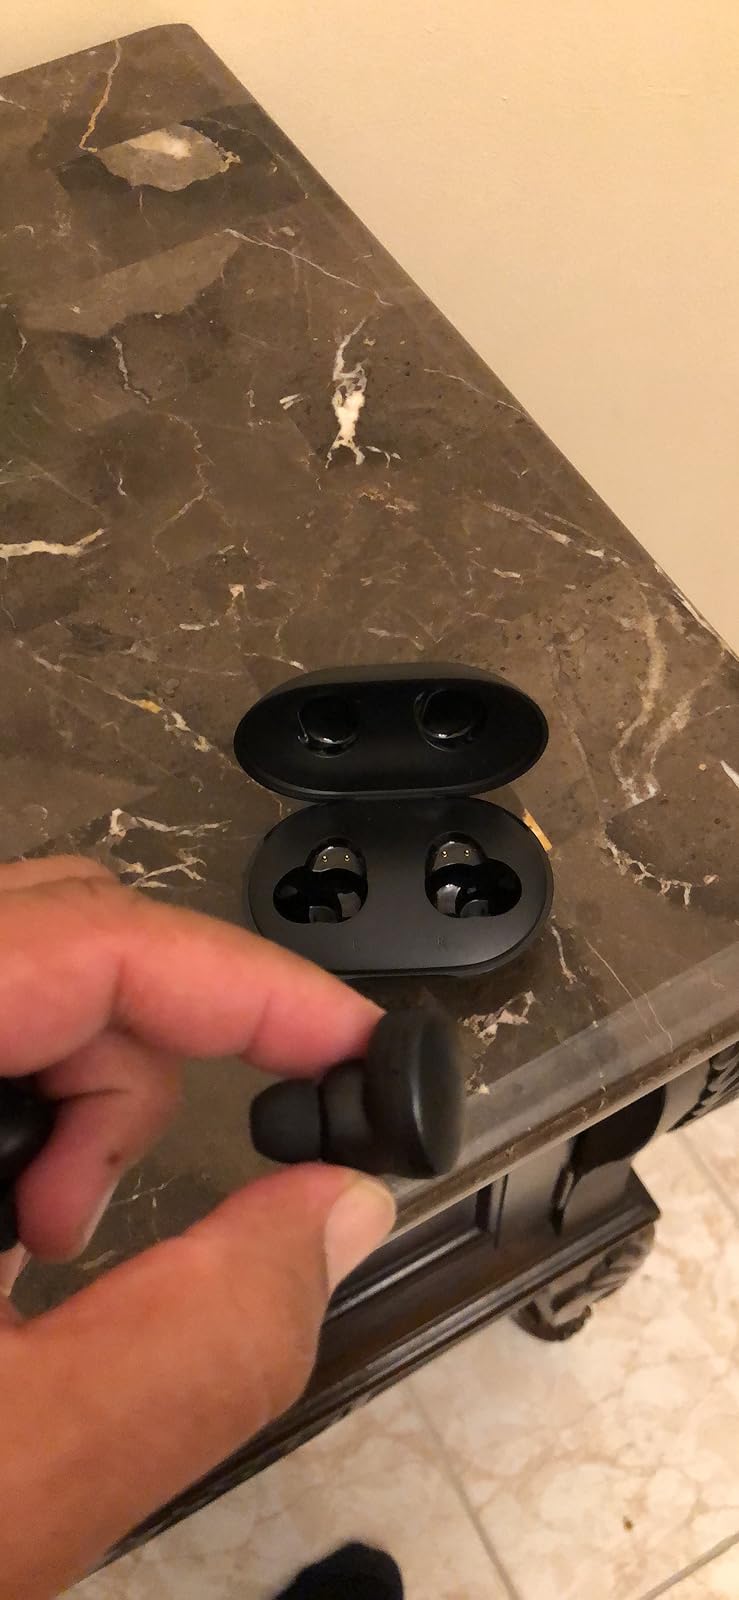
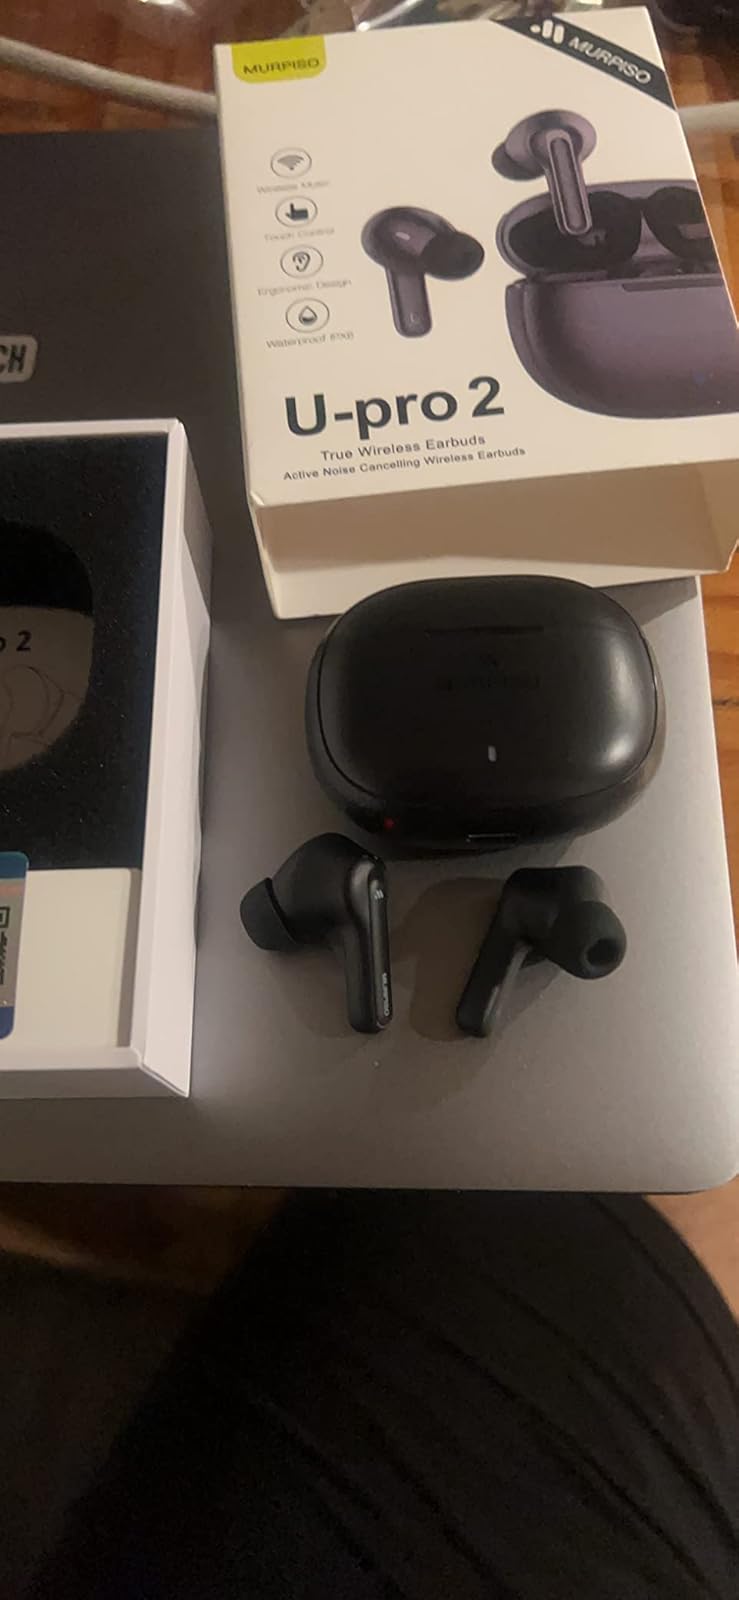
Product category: earbuds
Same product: no